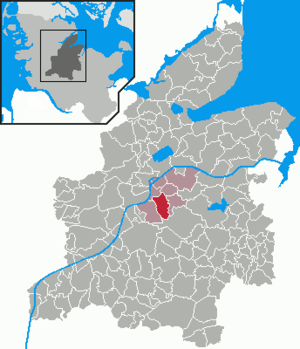
Schülldorf est une municipalité allemande située dans le land du Schleswig-Holstein et dans l'arrondissement de Rendsburg-Eckernförde. En 2015, sa population est de 767 habitants.